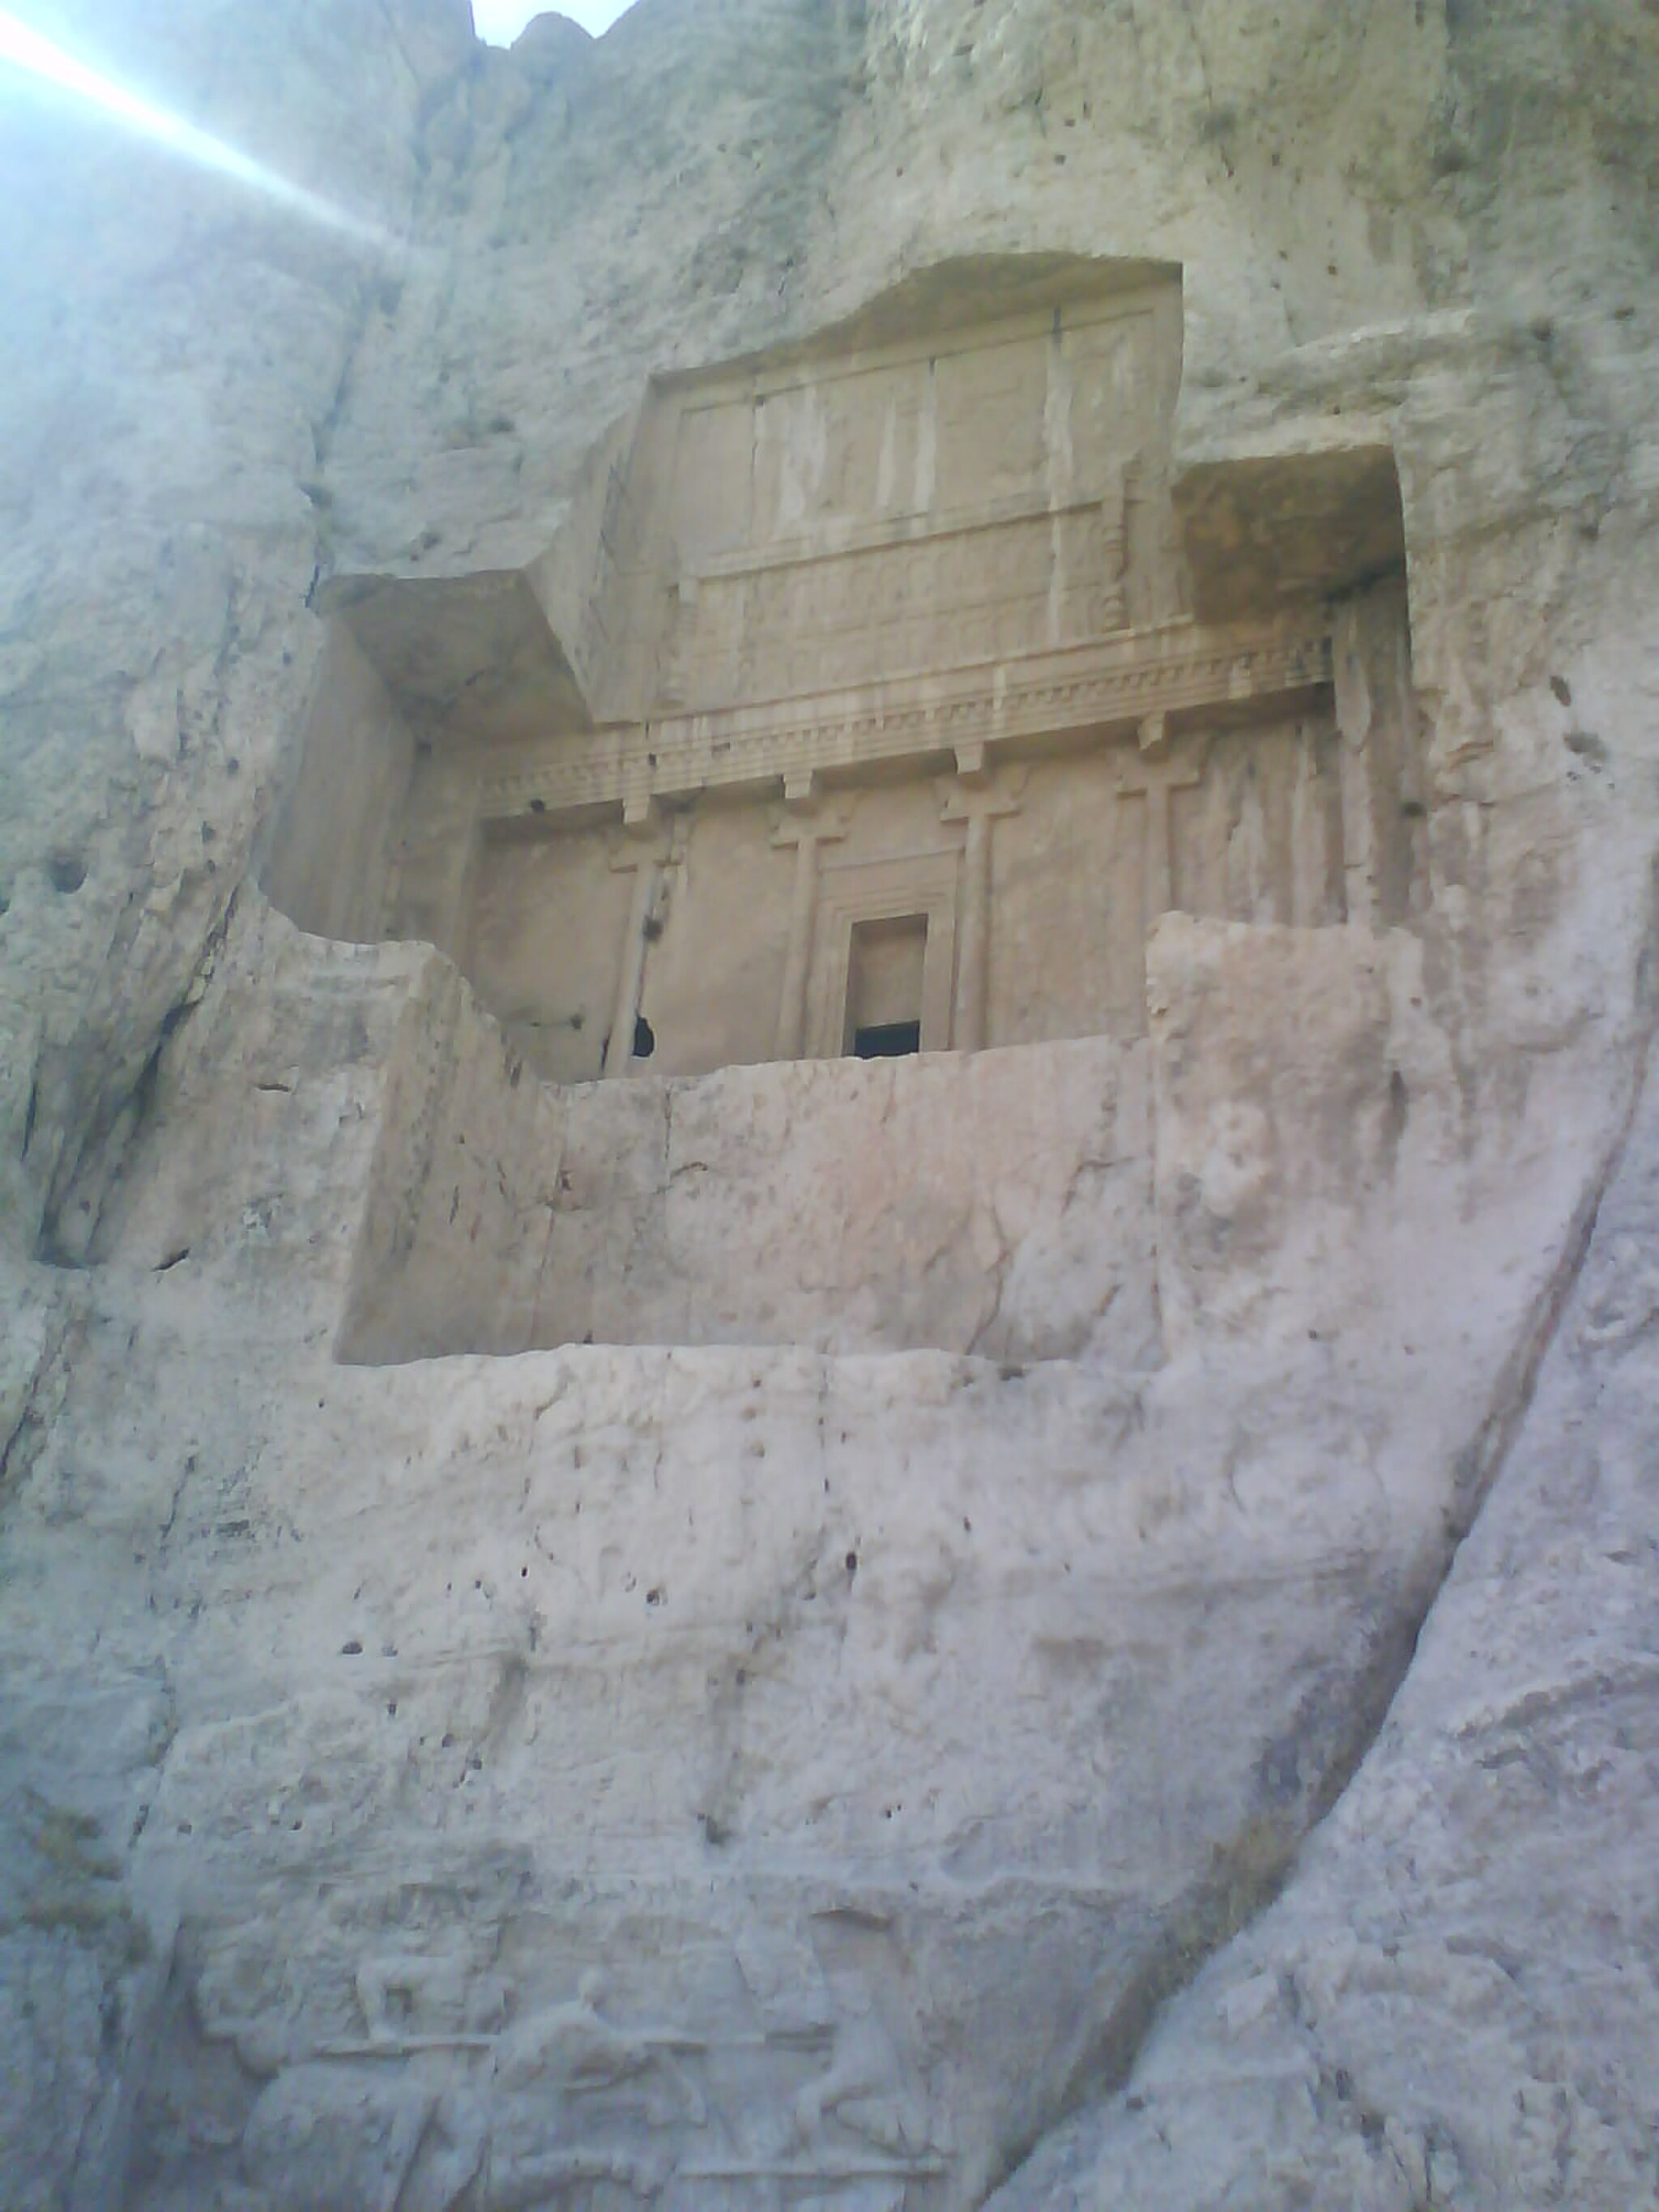
Title: Naghsh e Rostam4
Description: نقش رستم
Date: 2009-08-03 16:13:32
Categories: Tomb of Artaxerxes I, Self-published work, Taken with Sony Ericsson W910